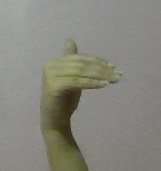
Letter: khaa